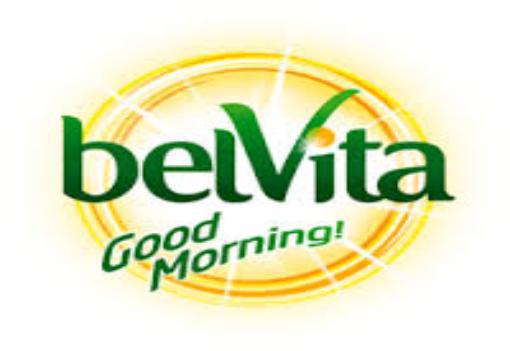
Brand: Belvita
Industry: Food